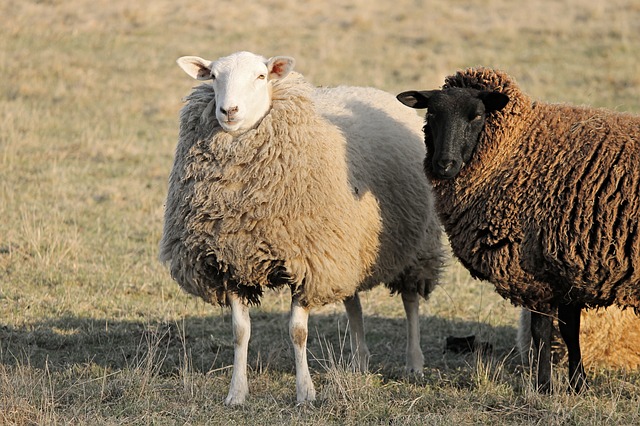
Label: pecora